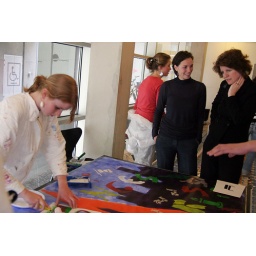
Staatssecretaris Medy van der Laan komt langs in de Kunsthal bij een Cultuurtrajectprojectfotografie: floor godefroy